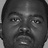
Emotion: neutral